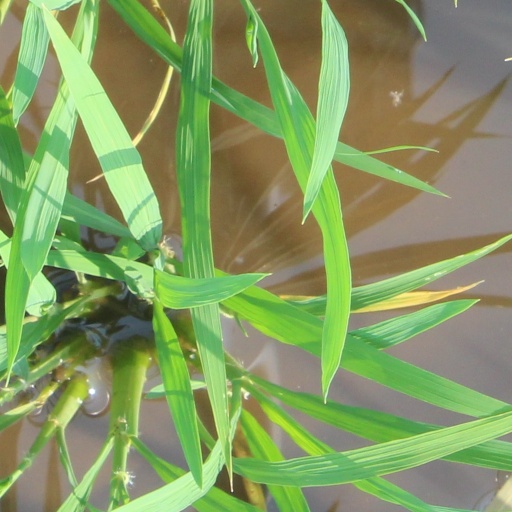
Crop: rice